The Children of Times Square

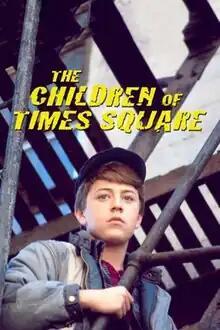

The Children of Times Square is a 1986 American made-for-television crime drama film directed by Curtis Hanson. The film is about an alienated teenager who runs away from home and travels to New York City where he falls in with a cocaine dealer using street children as drug dealers. It aired on ABC on March 3, 1986.